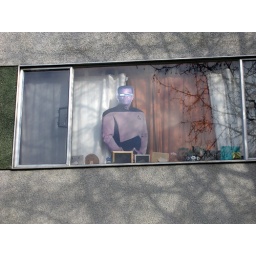
A window in an apartment building in my neighbourhood.